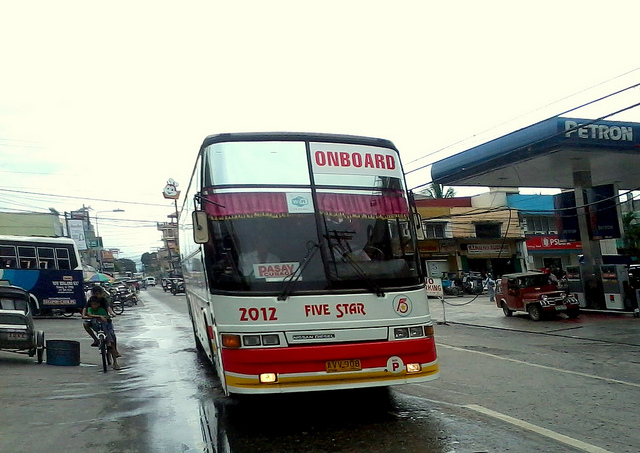
A public transportation bus driving past a gas station.

A passanger bus stopped on a wet and busy street.

A tour bus driving down a street in the rain.

A city bus stopped across a gas station.

A passenger bus drives down a city street passing a bicycle.